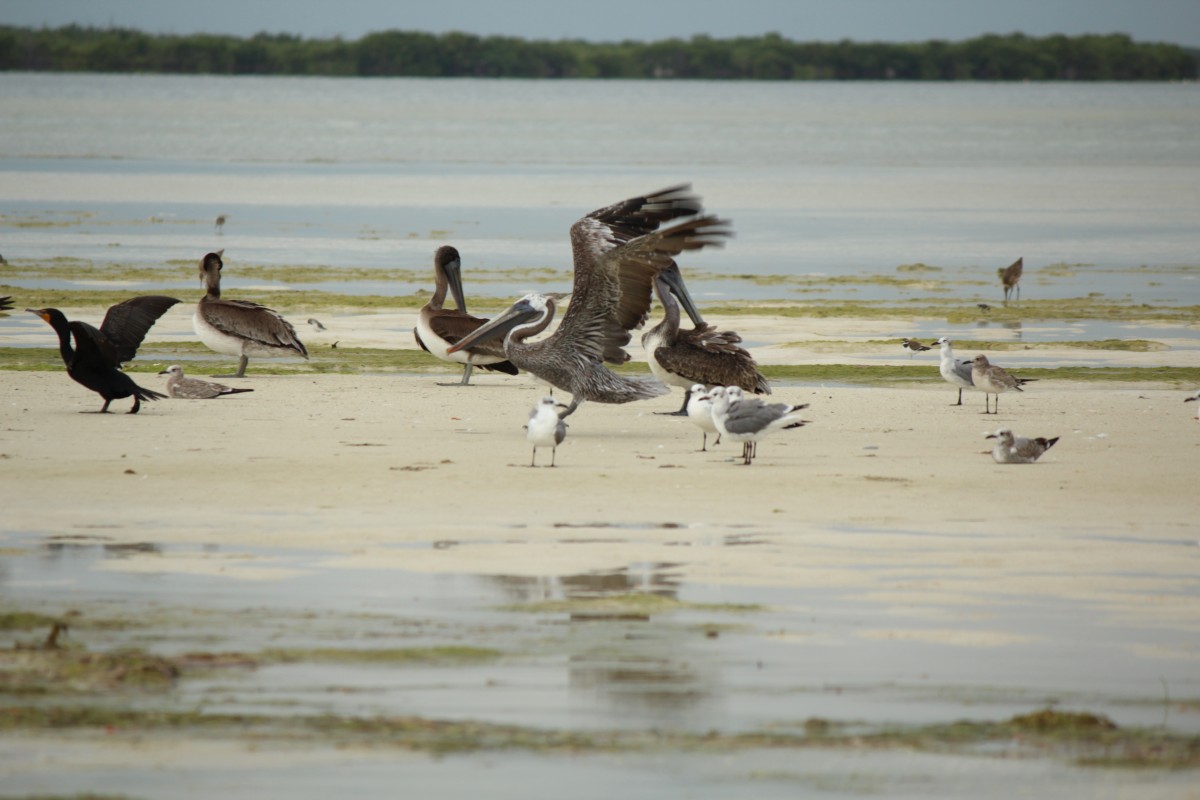
Tags: marsh, wildlife, fauna, wetland, vertebrate, water bird, shorebird